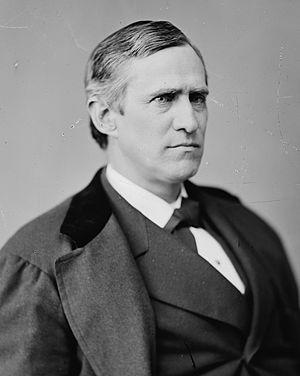
Thomas Francis Bayard, né le 29 octobre 1828 à Wilmington et mort le 28 septembre 1898 à Dedham, est un homme politique américain. Membre du Parti démocrate, il est sénateur du Delaware entre 1869 et 1885, président pro tempore du Sénat des États-Unis en 1881, secrétaire d'État des États-Unis entre 1885 et 1889 dans la première administration du président Grover Cleveland puis ambassadeur des États-Unis au Royaume-Uni entre 1893 et 1897.
Depuis l'indépendance des États-Unis, l'État du Delaware élit deux sénateurs, membres du Sénat fédéral.
Cet article dresse une liste des secrétaires d'État des États-Unis, responsable du département d'État au sein du gouvernement fédéral des États-Unis. Se plaçant en quatrième position dans l'ordre de succession présidentielle, il en est le deuxième membre du cabinet après le vice-président.